California State Route 121

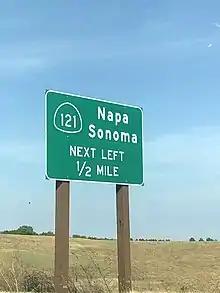
A sign on SR 37 directing drivers to SR 121

The route begins at SR 37 in Sears Point, and then runs past the Tolay Lake basin and across Tolay Creek near Infineon Raceway. As it continues northward through Sonoma County, it meets SR 116, where it then veers east. SR 121 then enters Schellville, where it begins a short overlap with SR 12. Upon leaving, it begins another overlap with SR 29, which happens to be a freeway, in Napa County. When it leaves, it continues northward and meets SR 221 in Napa. As it leaves the city, it continues northward for several miles before reaching its north end at SR 128 near Lake Berryessa.